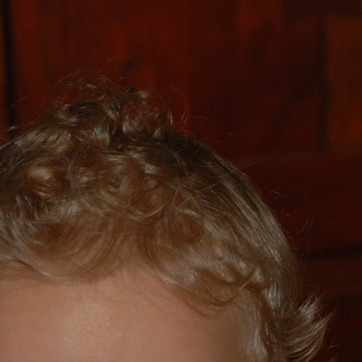
Material: hair